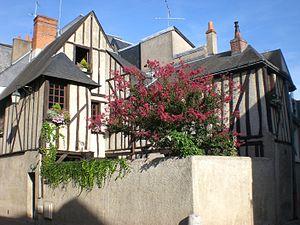
Le Vieux-Tours est un terme générique pour définir un ensemble de quartiers ou bourgs qui se sont réunis au cours du temps pour former le centre historique de la ville de Tours. Les quartiers du Vieux-Tours sont, d'ouest en est, Notre-Dame-la-Riche, Saint-Martin, Saint-Julien, Saint-Gatien, Saint-Pierre-des-Corps.